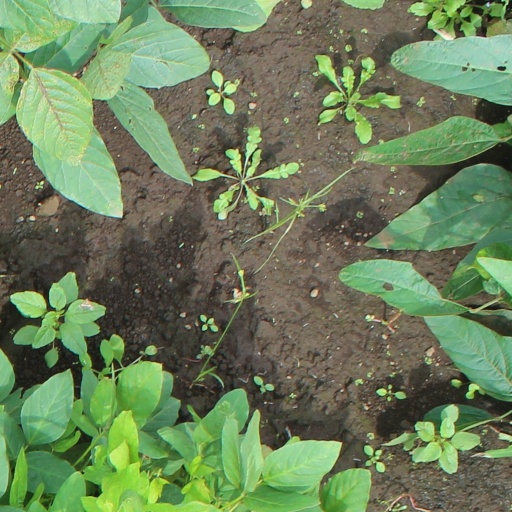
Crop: soybean